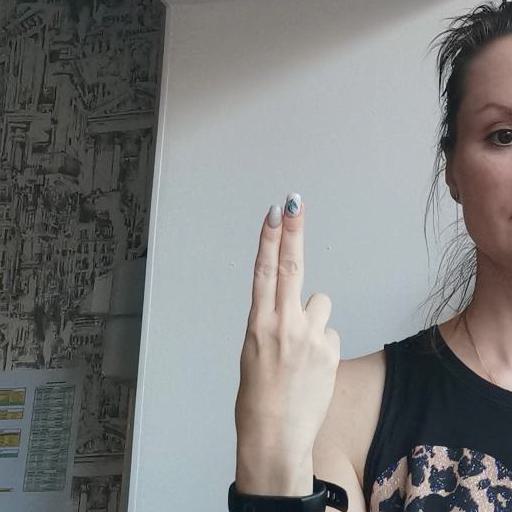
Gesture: two_up_inverted